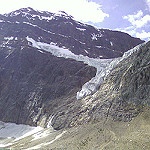
Scene: Outdoor